Hotel Alexandra (Boston)

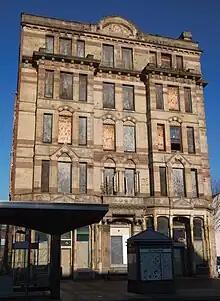
The building in 2019

The hotel was increasingly vacant in the 1990s. As of November 1999, there were only "a couple of low-rent apartments on its upper floors" along with a couple of businesses operating in the building. The residential hotel, which featured 50 rooms and flats with high, elegant ceilings, was acquired by the Church of Scientology in 2008.